Peacemaker (TV series)

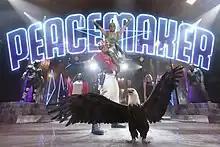
Intertitle from the first season's opening dance number

Peacemaker is an American black comedy superhero drama television series based on the eponymous character from DC Comics. Created by James Gunn, the first season is a spin-off from the DC Extended Universe (DCEU) film "The Suicide Squad" (2021), further exploring jingoistic mercenary Chris Smith / Peacemaker. It was produced by the Safran Company and Troll Court Entertainment in association with Warner Bros. Television and with Gunn as showrunner. The second season is the second series in the DC Universe (DCU), a "soft reboot" of the DCEU, and takes place after the events of the DCU film "Superman" (2025). It was produced by DC Studios with Gunn returning as showrunner.